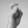
ASL letter: X